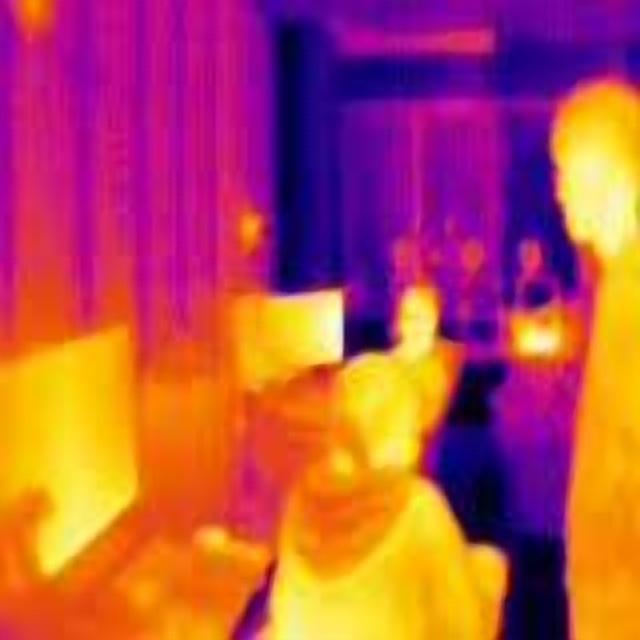
Detected objects:
label: person
label: person
label: person